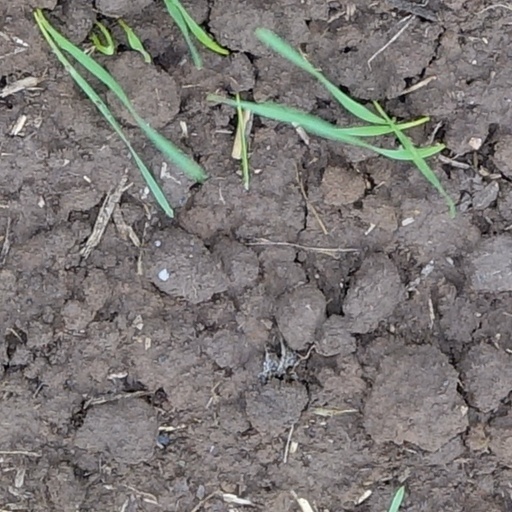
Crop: wheat